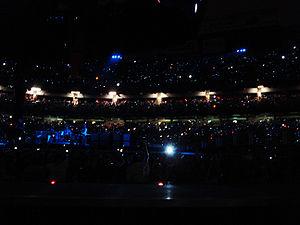
Moment of Surrender est une chanson de rock du groupe U2 et le chanteur Bono, présente sur leur 12ᵉ album studio, No Line on the Horizon. Avec ses 7 minutes et 24 secondes d'écoute, c'est la chanson la plus longue de l'histoire du groupe.